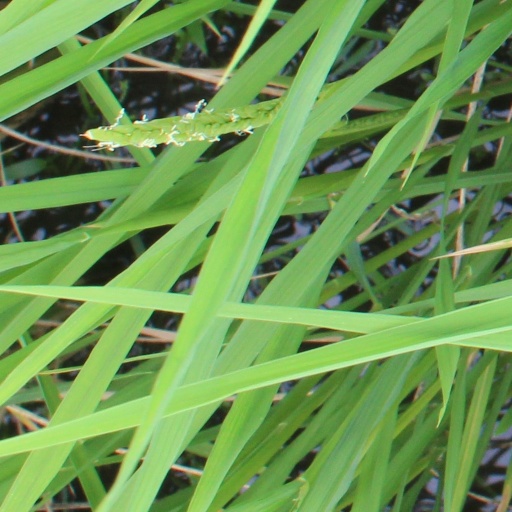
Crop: rice